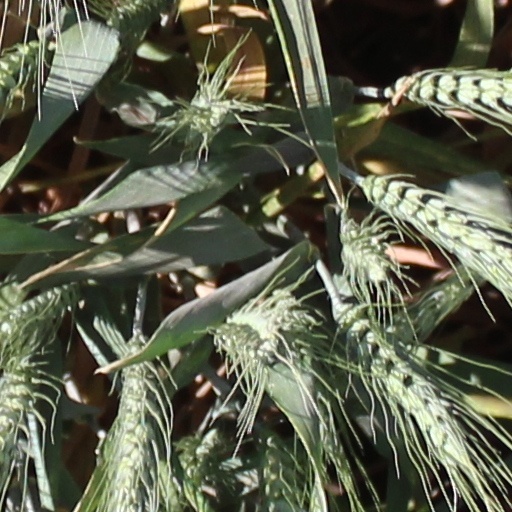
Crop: wheat